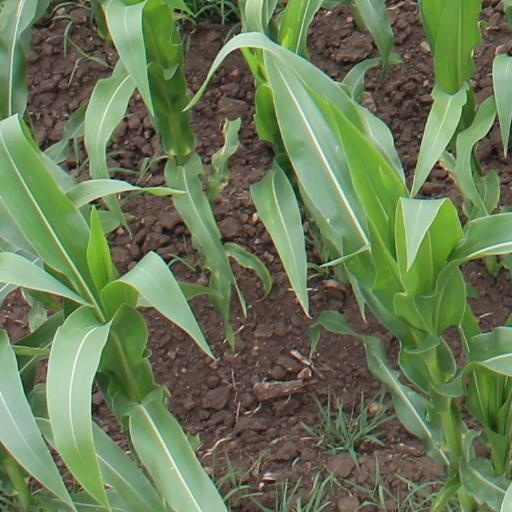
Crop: maize; corn